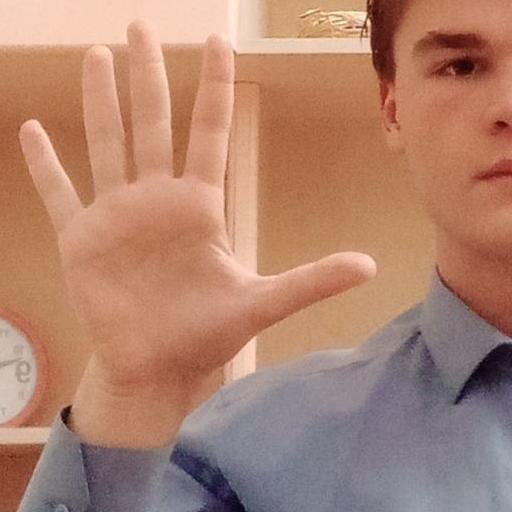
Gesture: palm